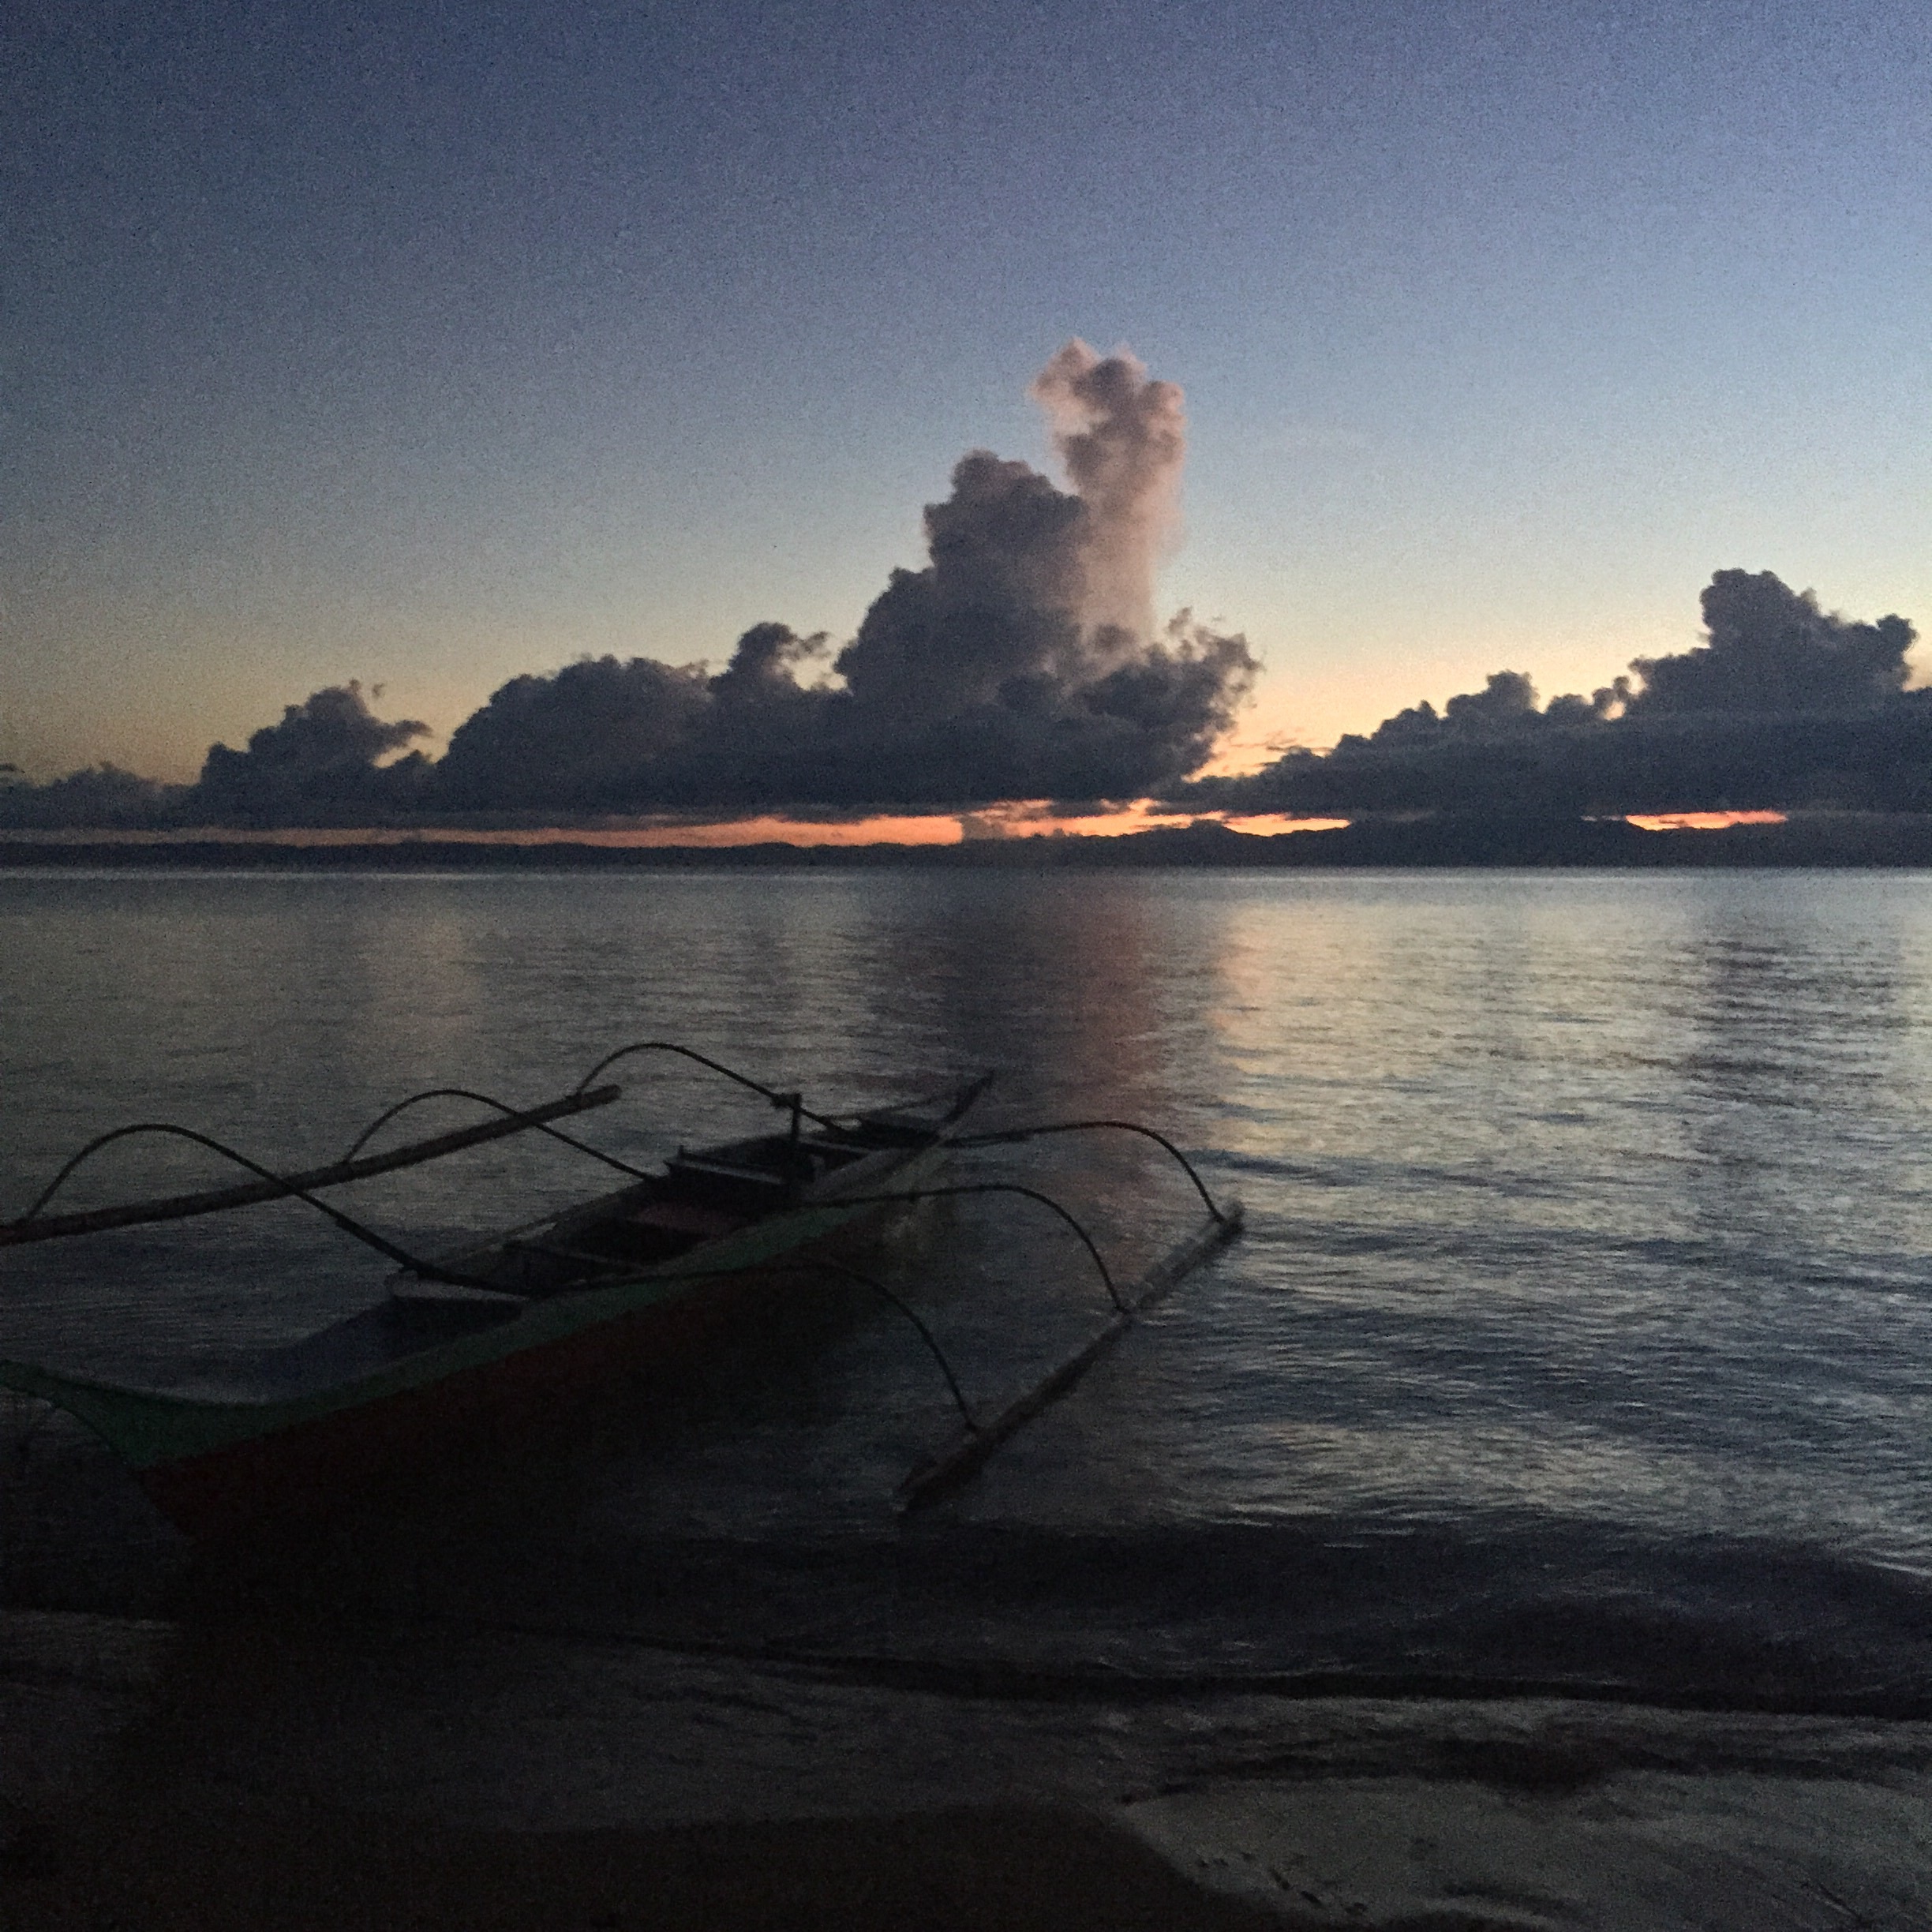
sea, coast, ocean, horizon, cloud, sky, sun, sunrise, sunset, sunlight, morning, shore, wave, lake, dawn, dusk, evening, reflection, vehicle, bay, atmospheric phenomenon